Richard Brindley

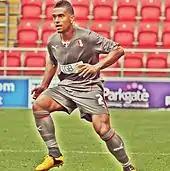
Brindley playing for Rotherham United in July 2013.

Following the expiry of his contract at Chesterfield, Brindley joined League One side Rotherham United on 23 May 2013. He signed a two-year deal at the New York Stadium. His new manager Steve Evans said that Rotherham had "watched him [Brindley] at Chesterfield on four occasions and we knew then that he was a top talent". Following the move, Brindley added that he was determined to prove himself at League One level, setting himself a target of getting "first-team experience and experience in League One".